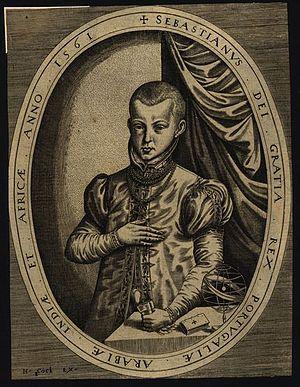
1557 est une année commune commençant un vendredi.